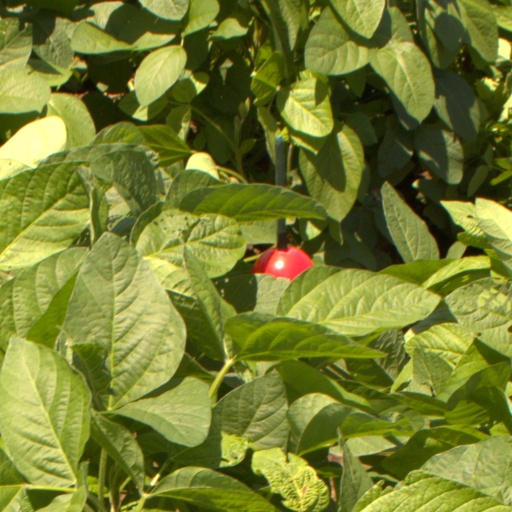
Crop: soybean